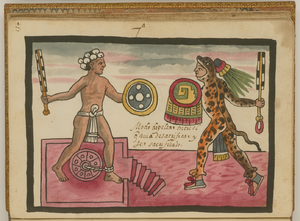
Le codex Tovar, attribué à Jean de Tovar, jésuite mexicain du XVIe